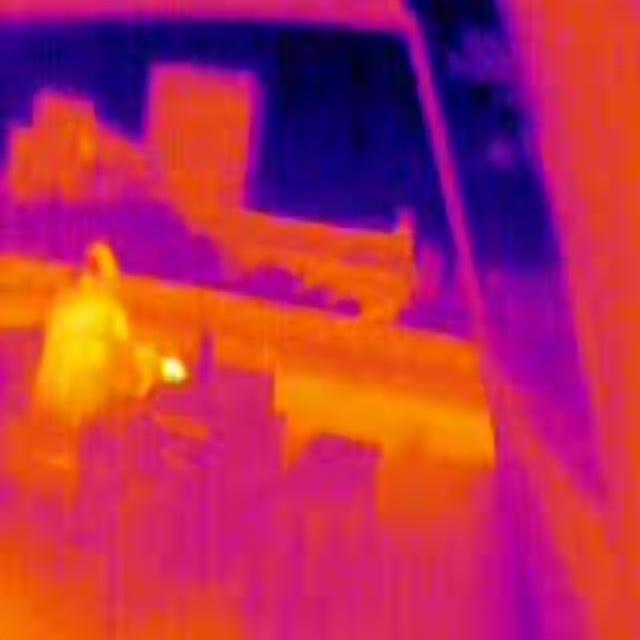
Detected objects:
label: person